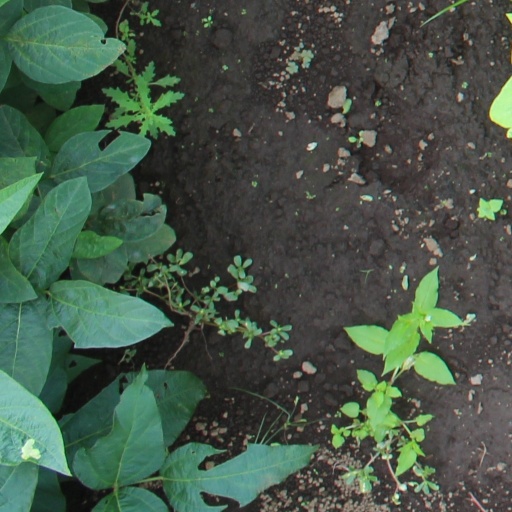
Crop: soybean